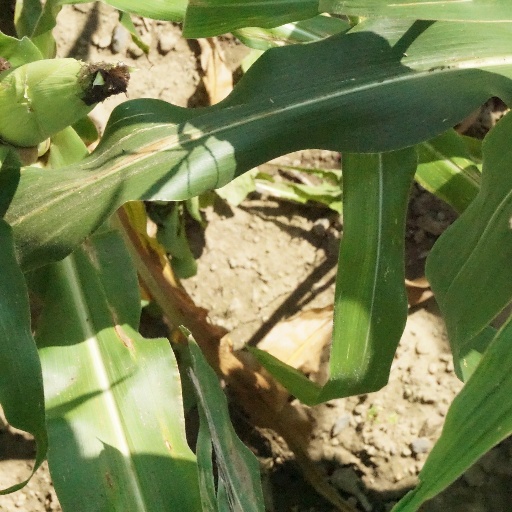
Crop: maize; corn